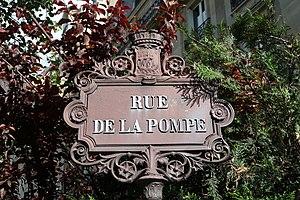
Plaque de la rue de la Pompe (Paris, 16e).
La rue de la Pompe est une voie située dans les quartiers de la Muette et de la Porte-Dauphine du 16ᵉ arrondissement de Paris.